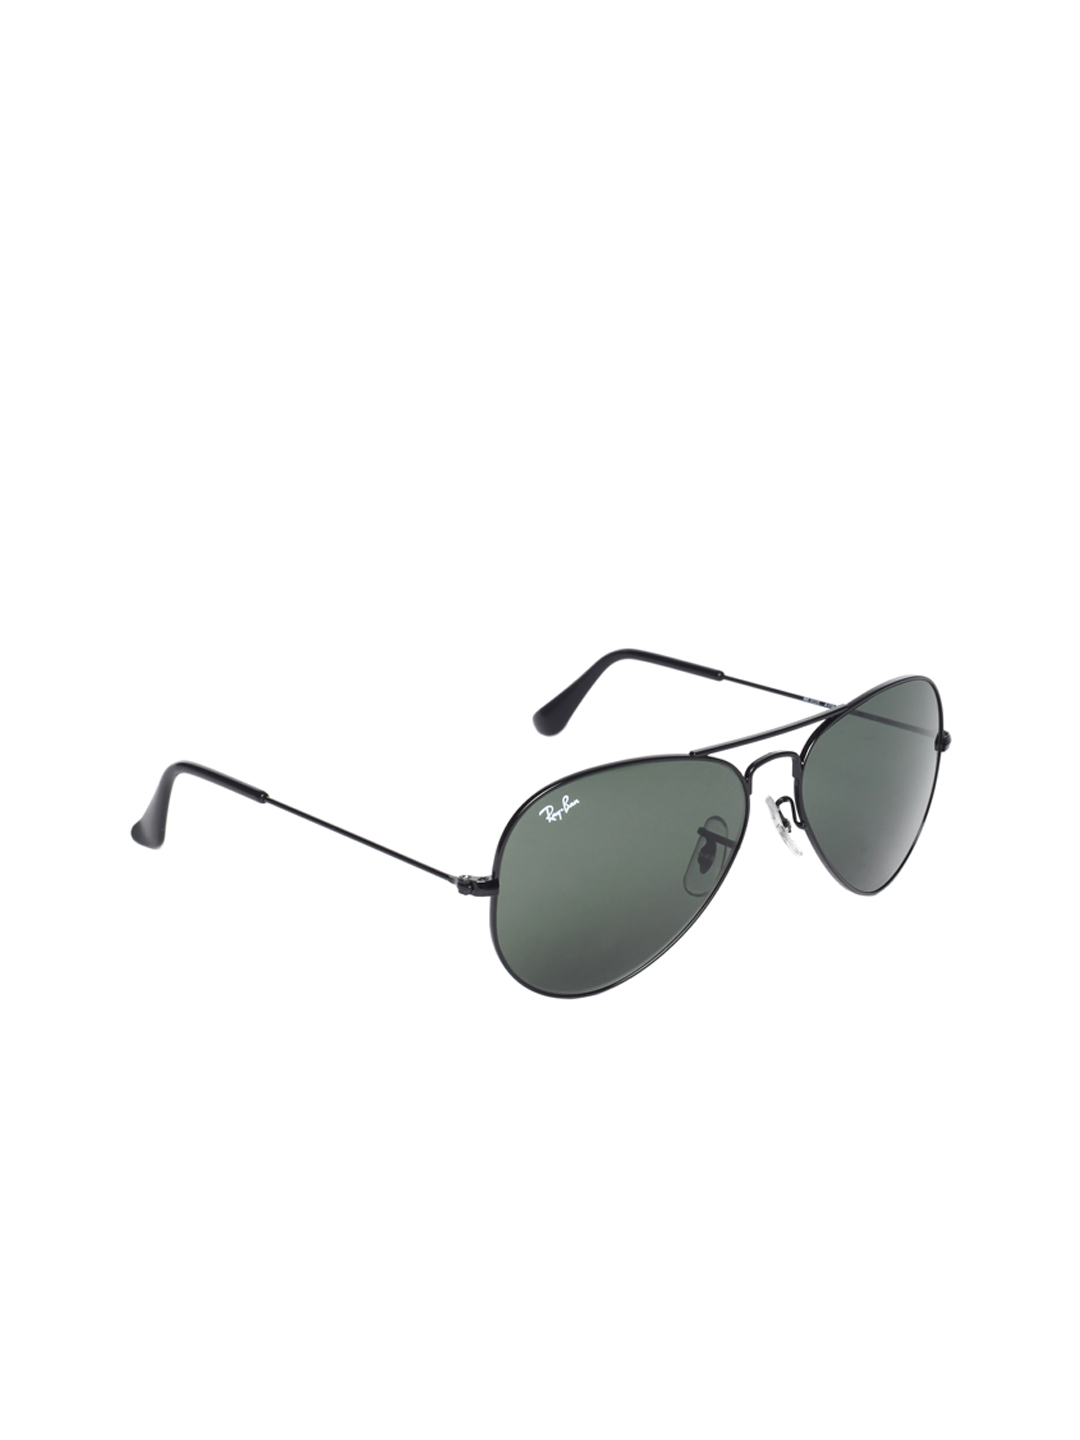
Ray-Ban Men Aviator Sunglasses
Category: Accessories / Eyewear / Sunglasses
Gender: Men
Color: Black
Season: Winter 2016
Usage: Casual